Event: Nepal Earthquake
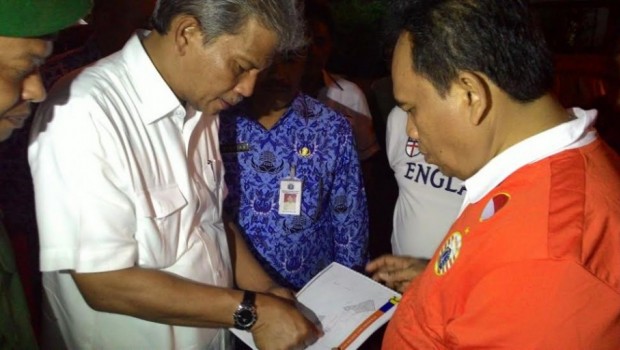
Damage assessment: no_damage